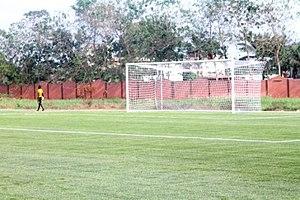
Stade Municipal du centre de formation de Missérété au Bénin
Akpro-Missérété est une ville du sud-est du Bénin, chef-lieu de la commune du même nom et préfecture du département de Ouémé.